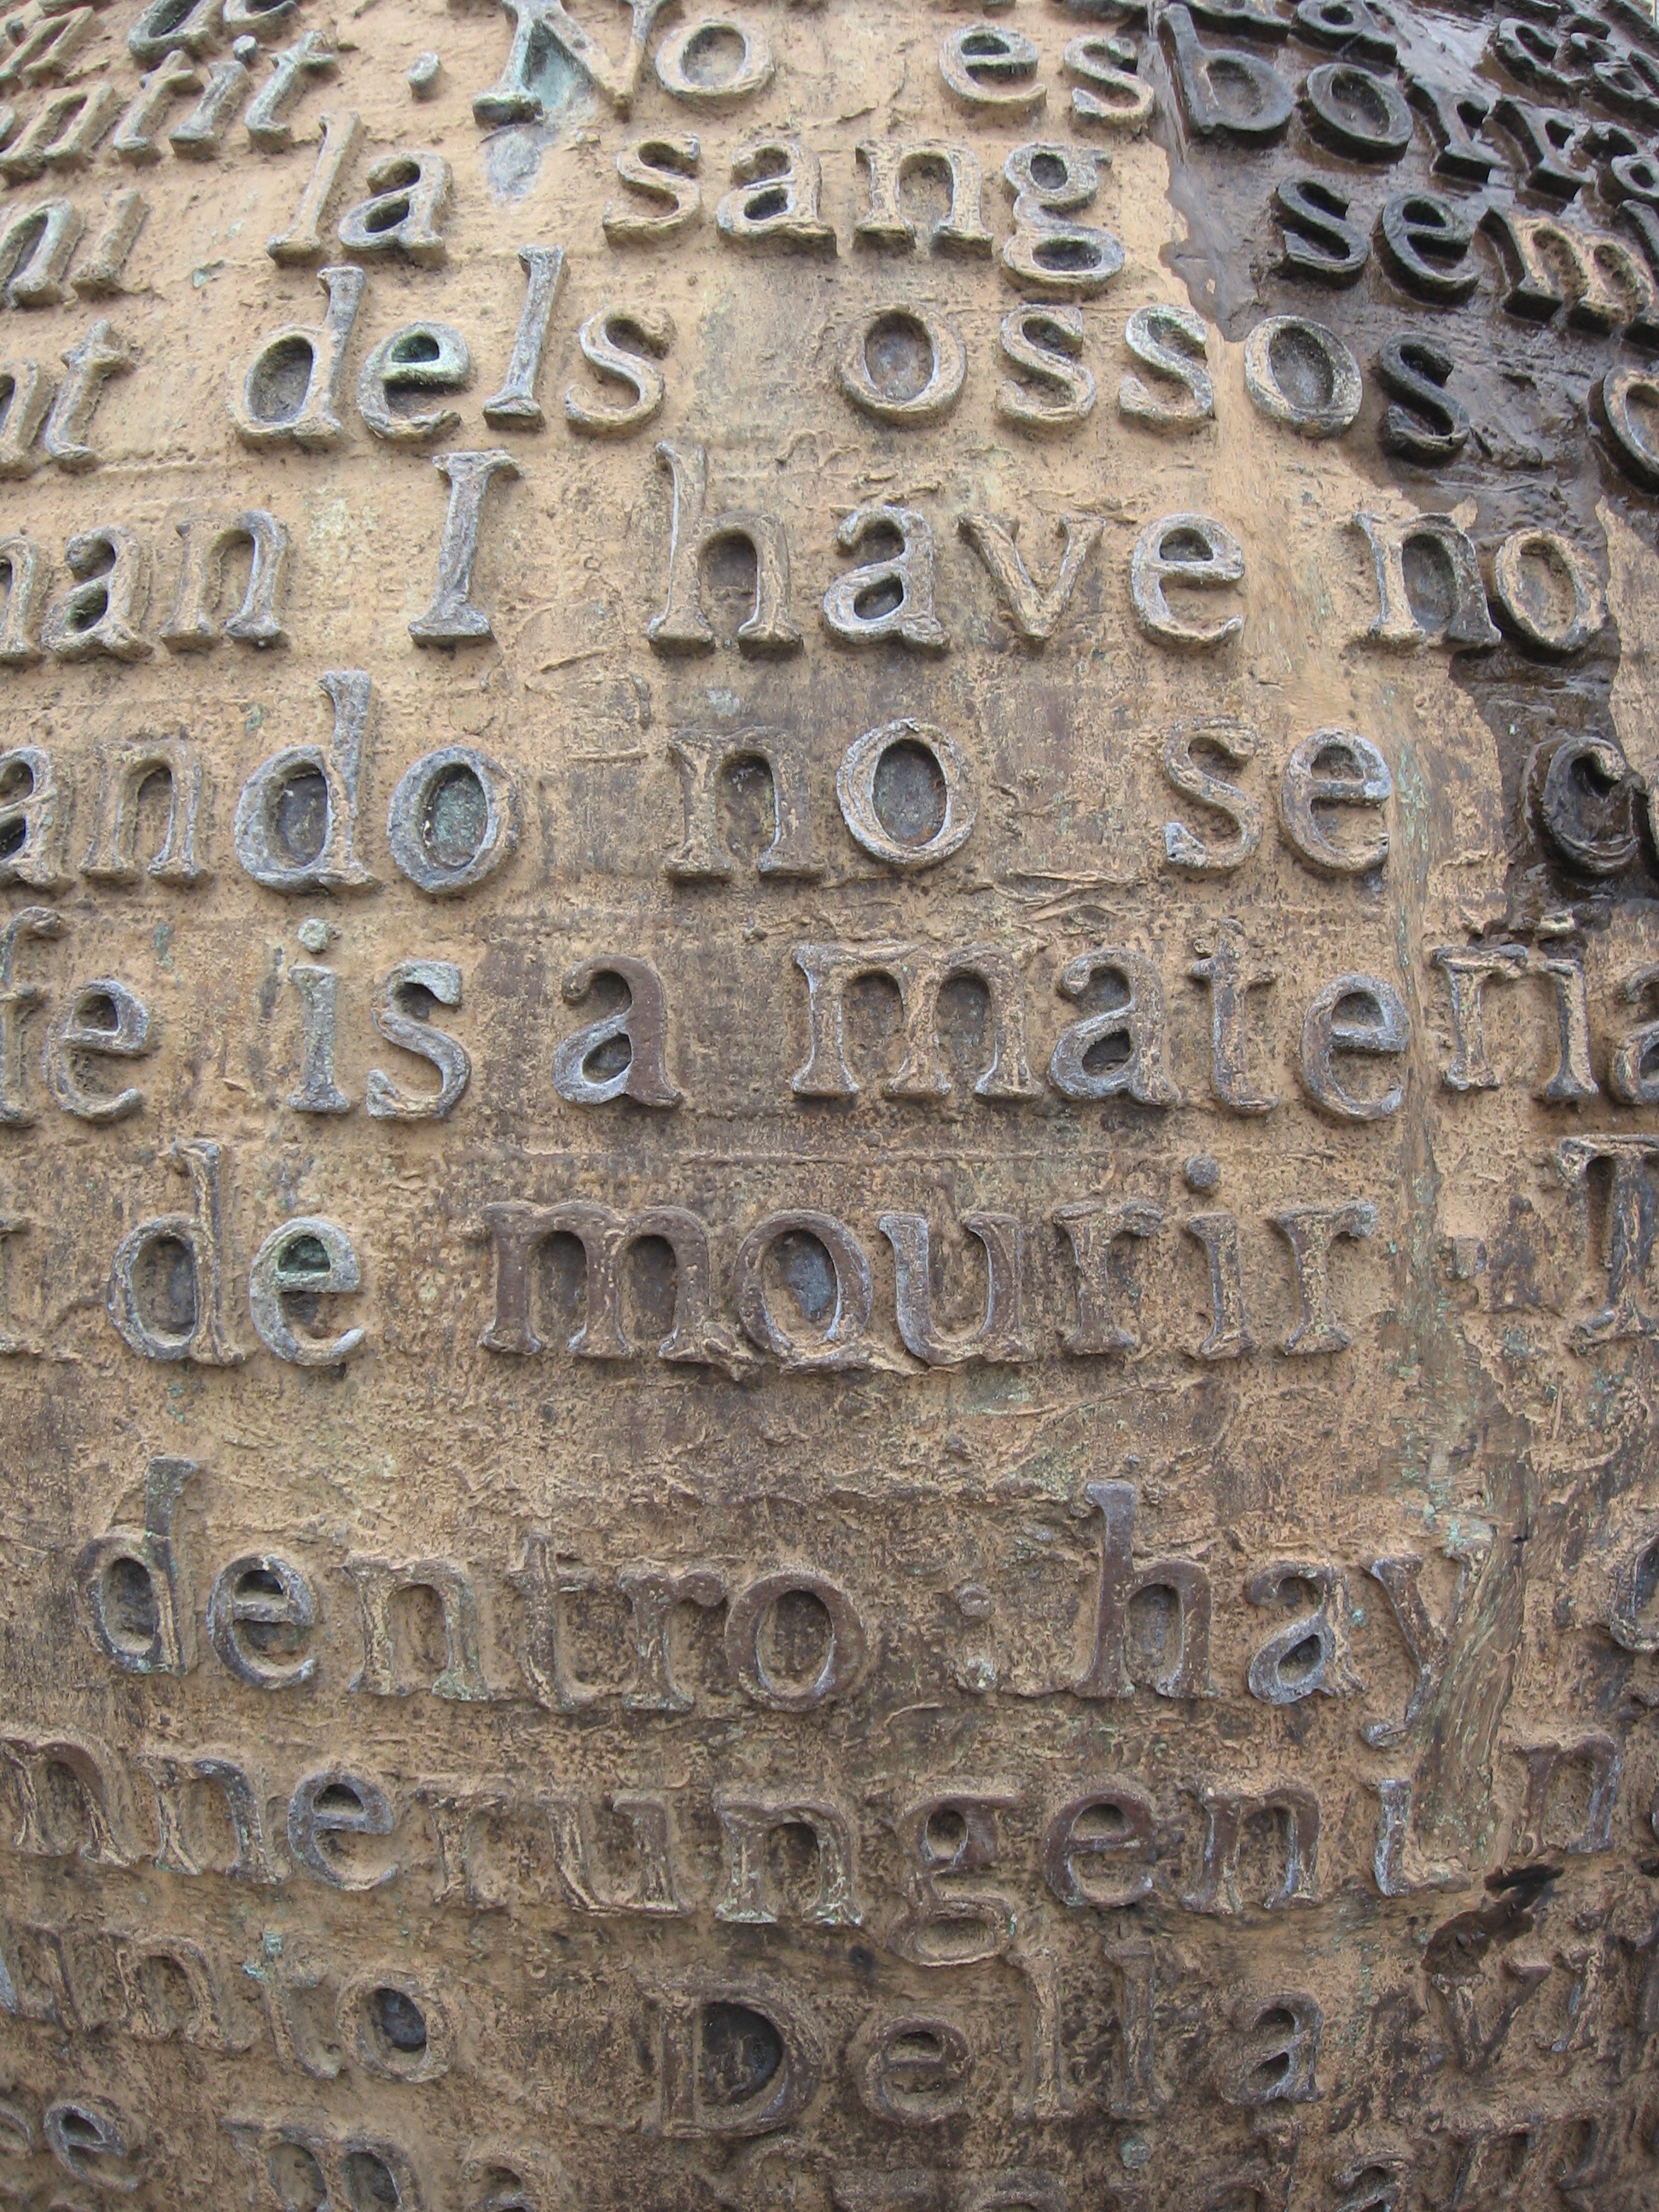
rock, door, temple, ruins, carving, relief, lyrics, stele, archaeological site, stone carving, texts, ancient history, maya civilization